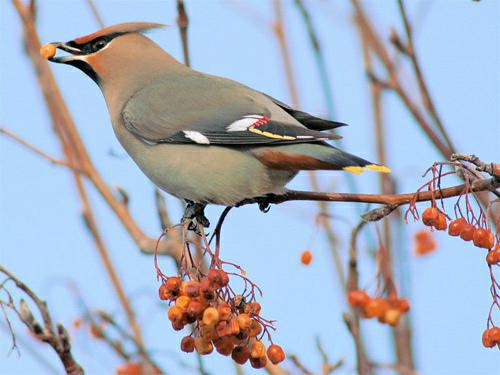
A photo of a bohemian waxwing